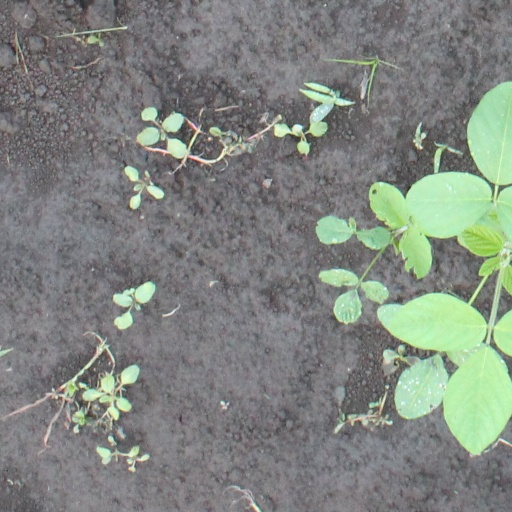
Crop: soybean